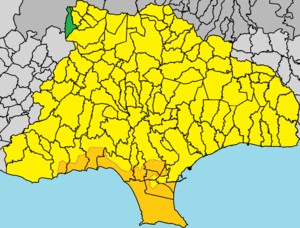
Kaminária est un village de Chypre de plus de 44 habitants.